Paul K. Hurley

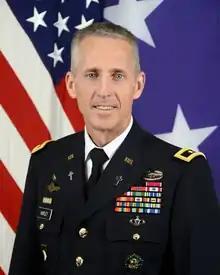
Official portrait of CH (MG) Hurley, 2015

Paul K. Hurley (born October 23, 1961) served as the 24th Chief of Chaplains of the United States Army and is a Roman Catholic priest of the Archdiocese of Boston. Fr. Hurley retired on May 30, 2019, being succeeded by his Deputy Chief of Chaplains, Thomas L. Solhjem.